KLM Flight 867

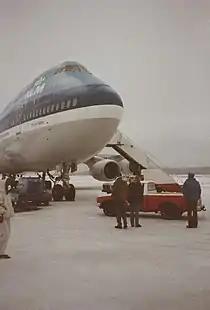
The cockpit crew inspects the damage caused to PH-BFC by the ash cloud in Anchorage the day after the incident.

On 15 December 1989, KLM Flight 867, en route from Amsterdam to Narita International Airport, Tokyo, was forced to make an emergency landing at Anchorage International Airport, Alaska, when all four engines failed. The Boeing 747-406M, less than six months old at the time, flew through a thick cloud of volcanic ash from Mount Redoubt, which had erupted the day before.